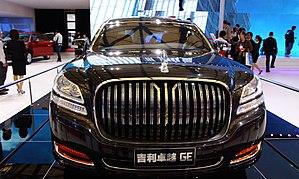
Emgrand était une marque automobile lancée par Geely en août 2009. La marque a été dissoute en 2014 et les modèles ont été réintégrés dans Geely, sous la série Emgrand.
La Geely GE est une berline de luxe copiant le design des Rolls-Royce. Elle fut présentée au Salon automobile de Shanghai de 2009.